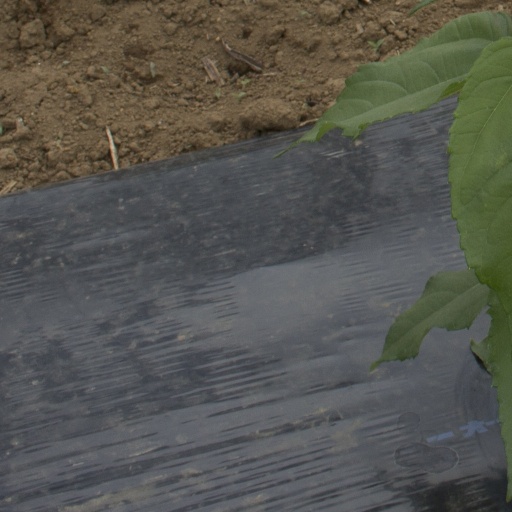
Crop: Jerusalem artichoke